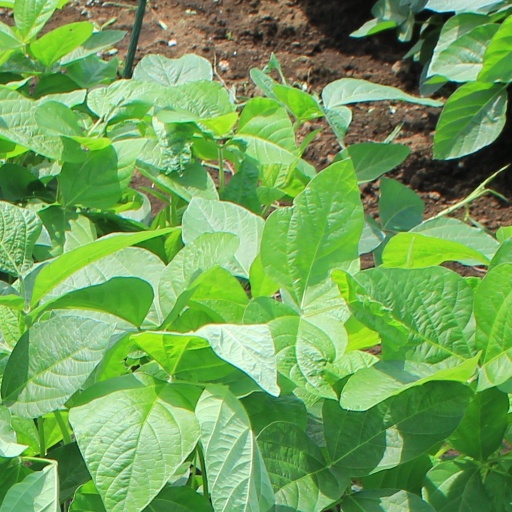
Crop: soybean